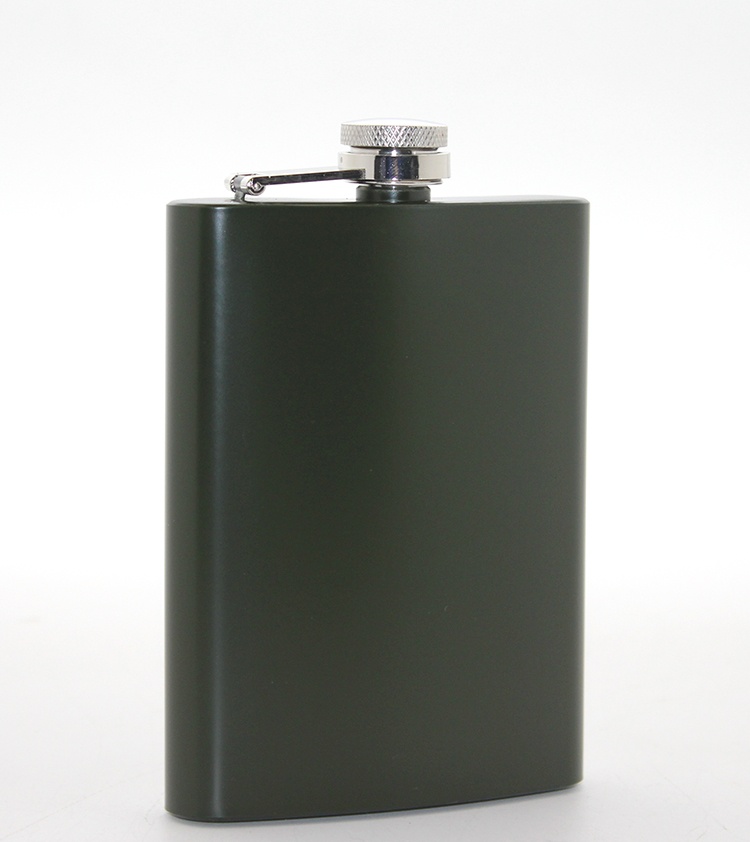
Paslanmaz Çelik Tekli 8 Oz Matara Model 1
PASLANMAZ ÇELİK TEKLİ 8 OZ MATARA MODEL 1 Ürün Özellikleri8 oz kapasitesindeki paslanmaz çelik tekli matara, dayanıklı ve şık bir tasarıma sahiptir. 1. kalite paslanmaz çelikten üretilmiş olup, sıvıları güvenle taşımanızı sağlar. Matara, uzun süre kullanım sunar ve paslanmaz çelik malzeme sayesinde dayanıklı ve kolayca temizlenebilir. Seyahatler, yürüyüşler, spor aktiviteleri veya günlük kullanım için mükemmel bir üründür.Paket İçeriği1 adet paslanmaz çelik tekli matara (8 oz)
Brand: TTT
Category: Home & Garden > Kitchen & Dining > Food & Beverage Carriers > Flasks